2010 New York City Marathon

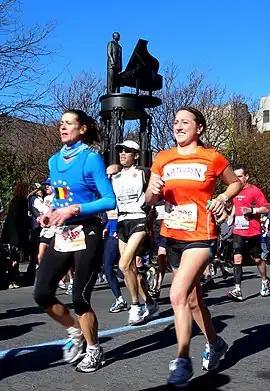
Runners at Fifth Avenue, Harlem, with the Duke Ellington Memorial in the background

The 2010 New York City Marathon was the 41st running of the annual marathon race in New York City, New York, which took place on Sunday, November 7. Sponsored by ING Group, the competition was the fifth World Marathon Major of 2010 and an IAAF Gold Label Road Race. A record 45,344 people were entered into the race. Ethiopian runner Gebregziabher Gebremariam won the men's race in a time of two hours, eight minutes and fourteen seconds on his debut performance over the distance. Edna Kiplagat of Kenya took first place in the women's race with her winning time of 2:28:20.